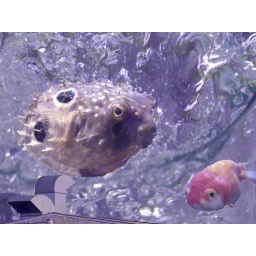
fish in glass storm...